Benezette Township, Pennsylvania

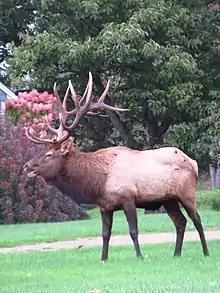
Elk can frequently be observed in the yards of Benezette residents.

As of the census of 2000, there were 227 people, 104 households, and 66 families residing in the township. The population density was 2.1 people per square mile (0.8/km). There were 867 housing units at an average density of 8.1/sq mi (3.1/km). The racial makeup of the township was 96.48% White and 3.52% Asian. Hispanic or Latino of any race were 0.88% of the population.